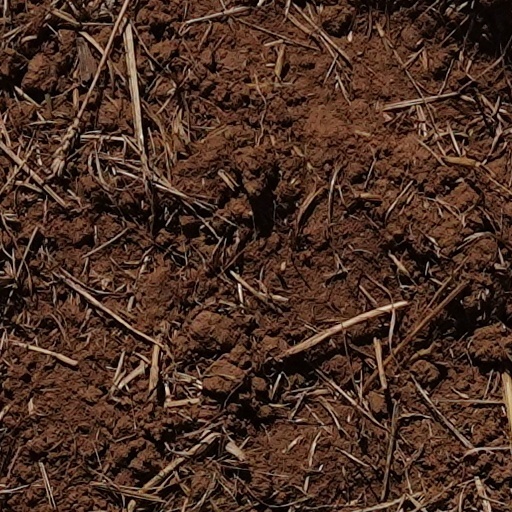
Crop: wheat